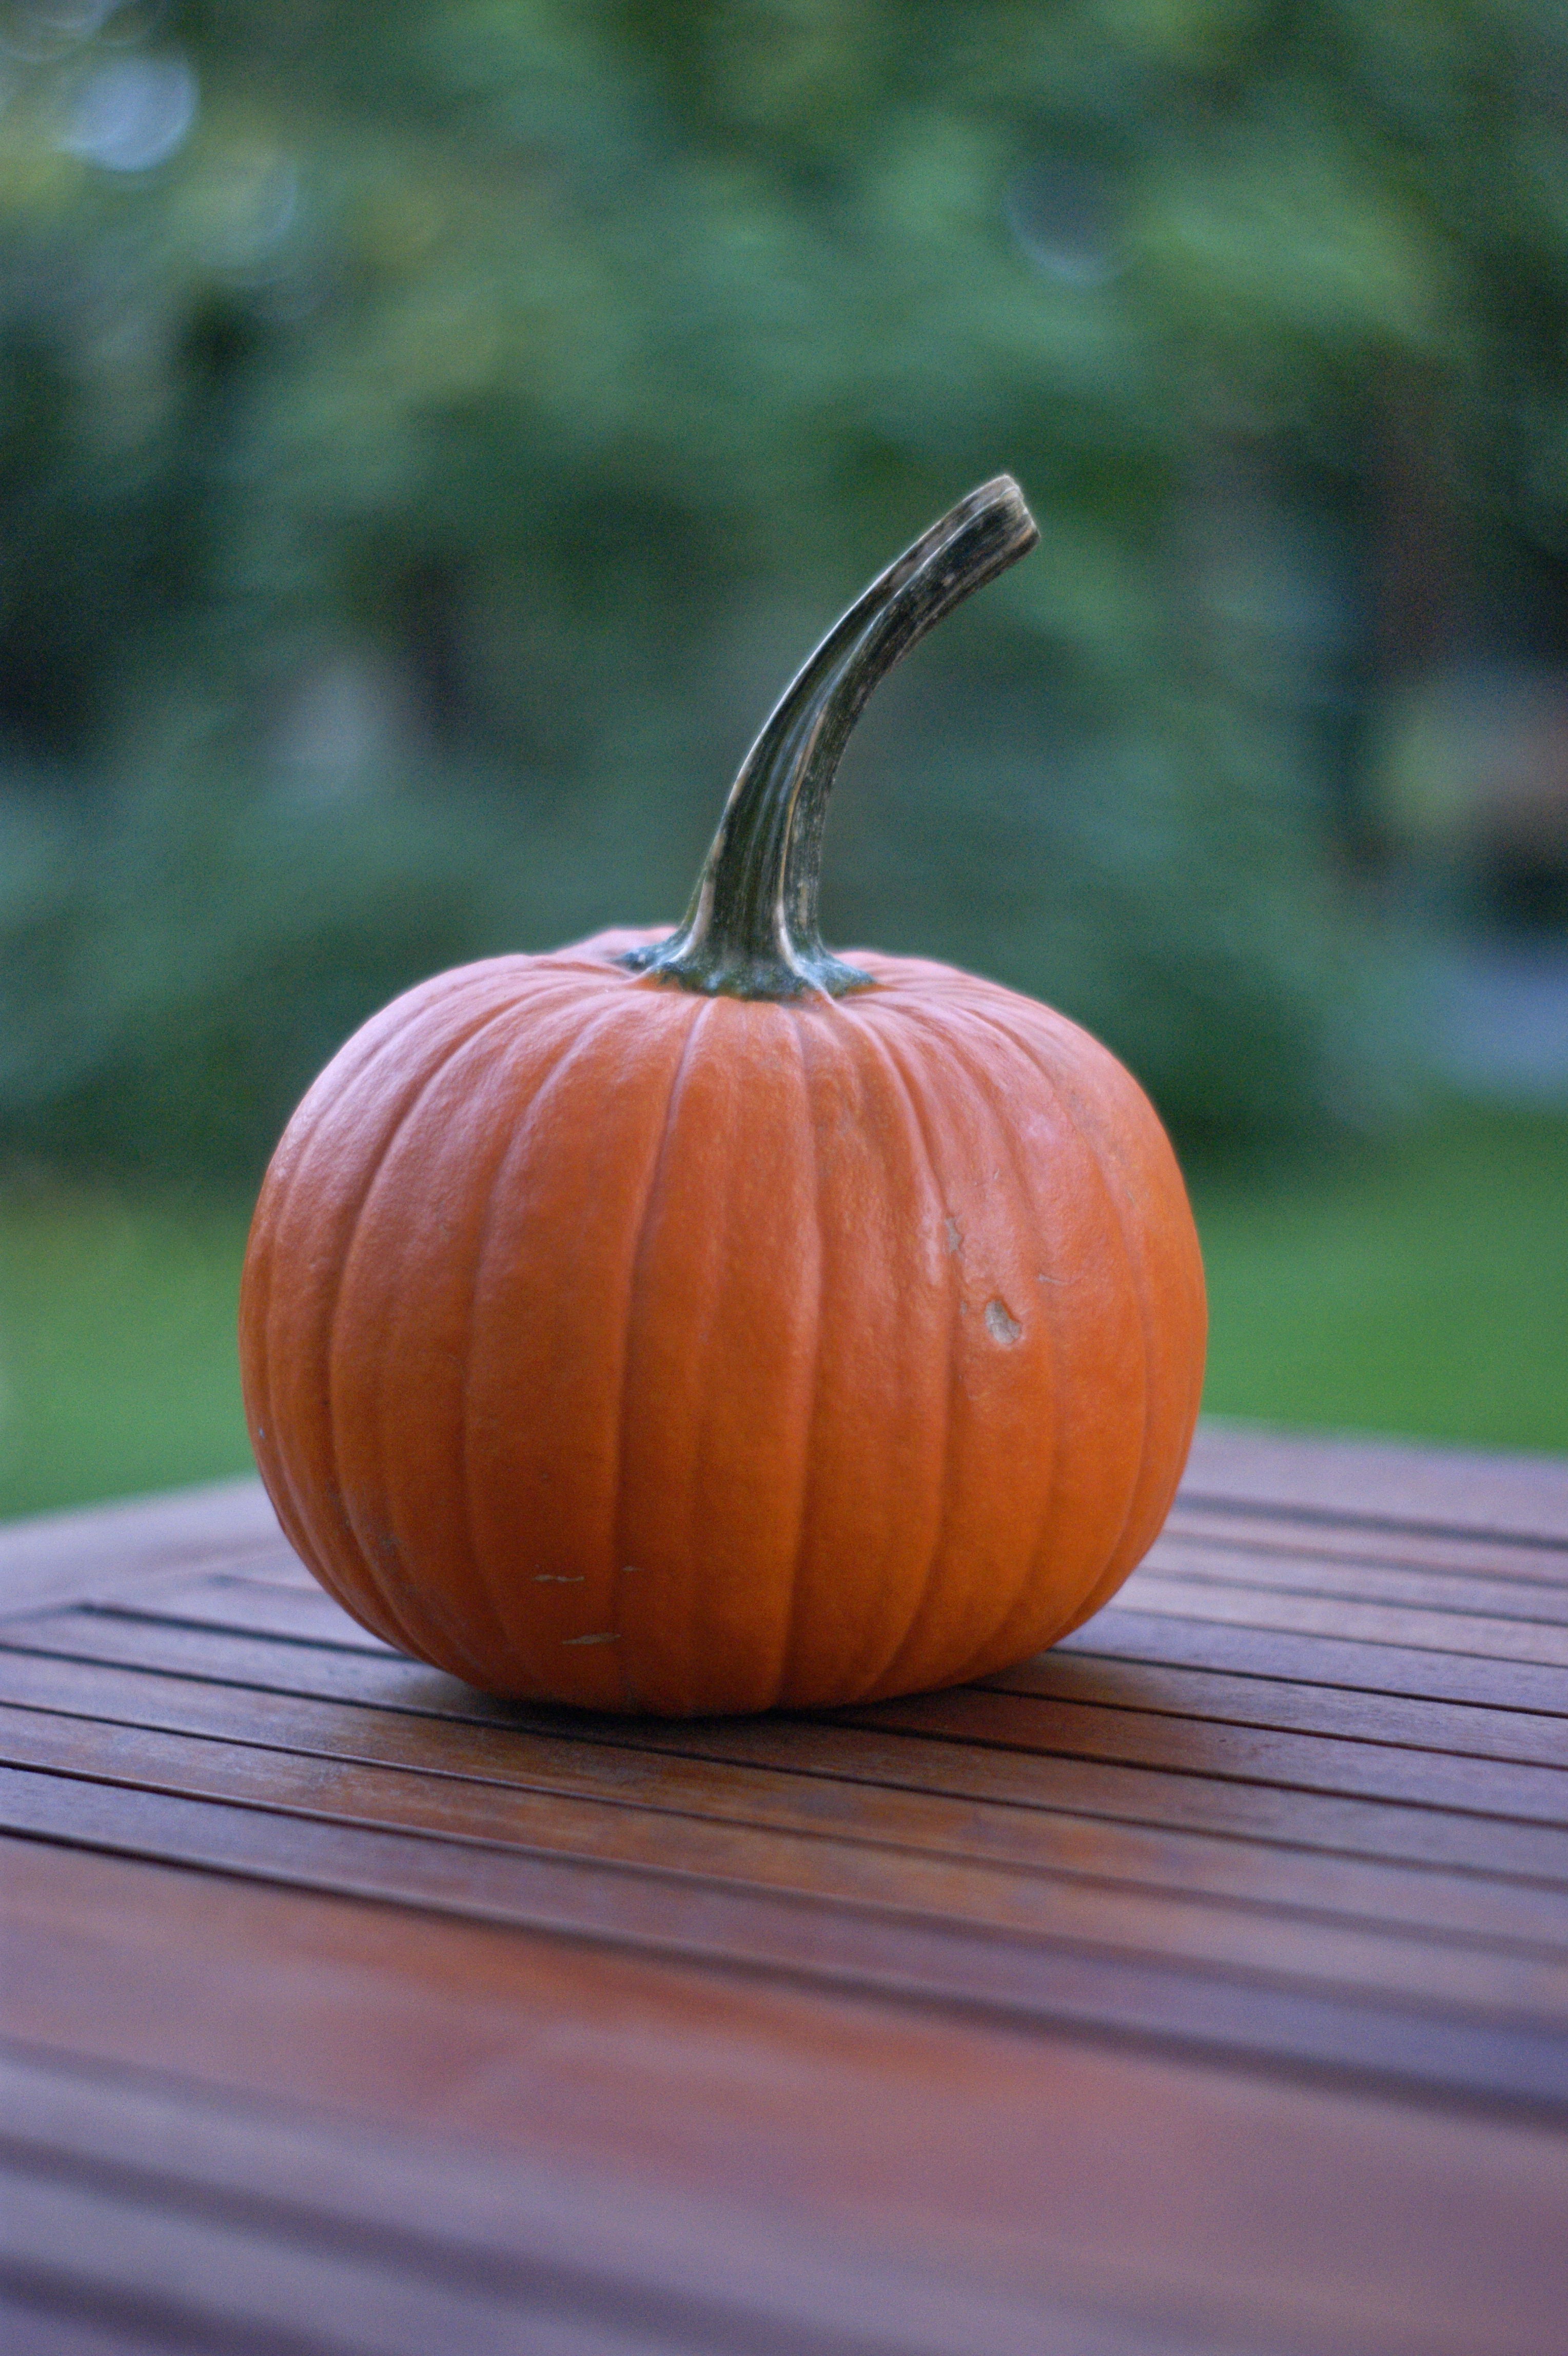
orange, produce, autumn, pumpkin, halloween, holiday, preschooler, family, happy, little, calabaza, horror, carving, october, cucurbita, winter squash